Beall's Pleasure

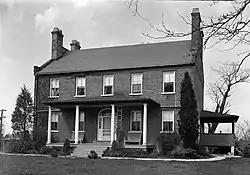
Bealls Pleasure, 1936 HABS Photo

Beall's Pleasure is a historic home located in Landover, Prince George's County, Maryland, United States. The original owner of the land was Colonel Ninian Beall. He helped establish the first Presbyterian Church in Prince George's County. It was built in 1795 as the summer home of Benjamin Stoddert who later became the first Secretary of the Navy.